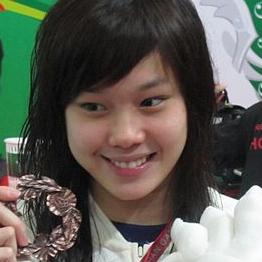
Age: 16